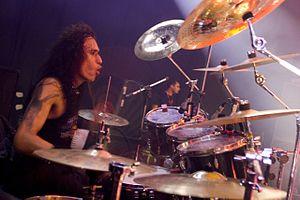
Cet article est une liste de batteurs de heavy metal, classés par ordre alphabétique. La première colonne comporte le nom des batteurs tandis que la seconde liste leur pays d'origine.